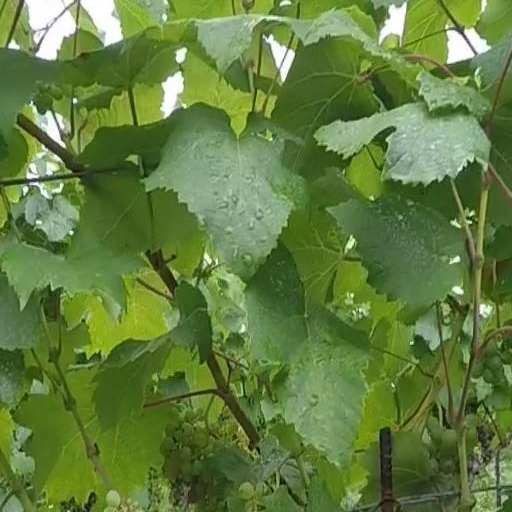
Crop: grape